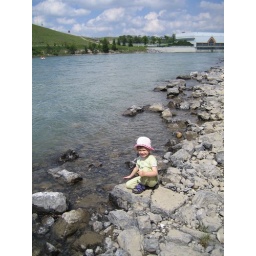
On the rocks by the river